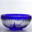
Label: bowl